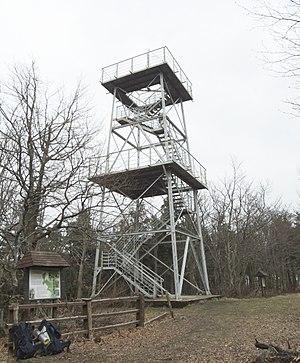
Kalenica s'élève à 964 m d'altitude. Ce sommet se trouve dans la partie centrale du massif des Góry Sowie. Il s'agit du troisième plus haut sommet de ce massif juste après les sommets de Wielka Sowa et Mała Sowa.